History of the Kingdom of Italy (1861–1946)

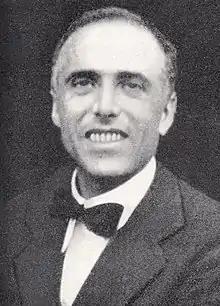
Socialist leader Giacomo Matteotti was murdered a few days after he openly denounced Fascist violence during the 1924 elections

Furious over the peace settlement, the Italian nationalist poet Gabriele D'Annunzio led disaffected war veterans and nationalists to form the Free State of Fiume in September 1919. His popularity among nationalists led him to be called "Il Duce" ("The Leader"), and he used black-shirted paramilitary in his assault on Fiume. The leadership title of "Duce" and the blackshirt paramilitary uniform would later be adopted by the Fascist movement of Benito Mussolini. The demand for the Italian annexation of Fiume spread to all sides of the political spectrum, including Mussolini's Fascists. D'Annunzio's stirring speeches drew Croat nationalists to his side and also kept contact with the Irish Republican Army and Egyptian nationalists.